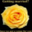
Label: rose